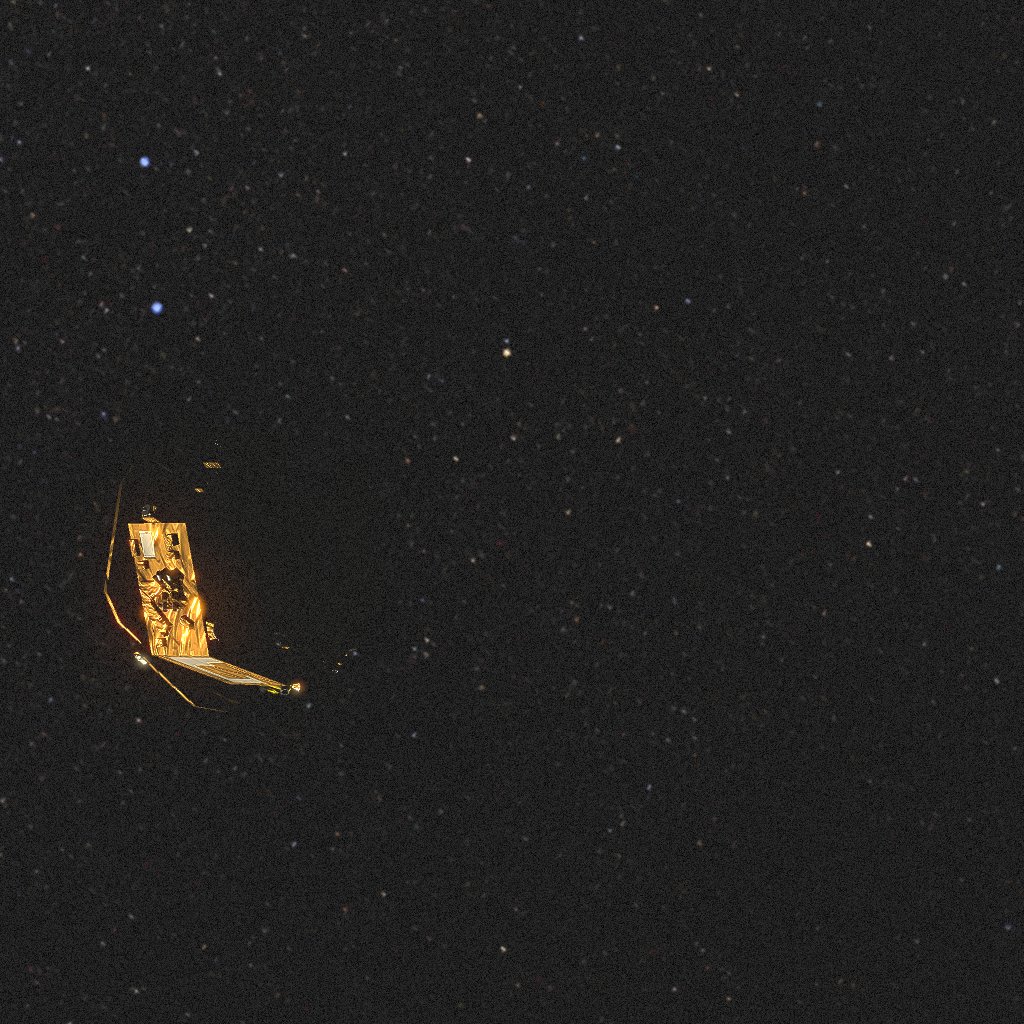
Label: lisa_pathfinder